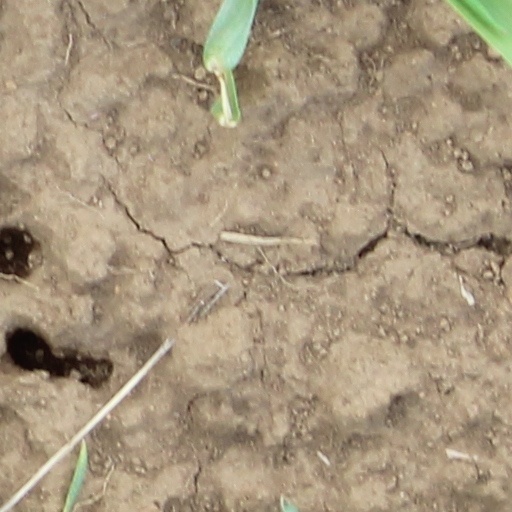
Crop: wheat